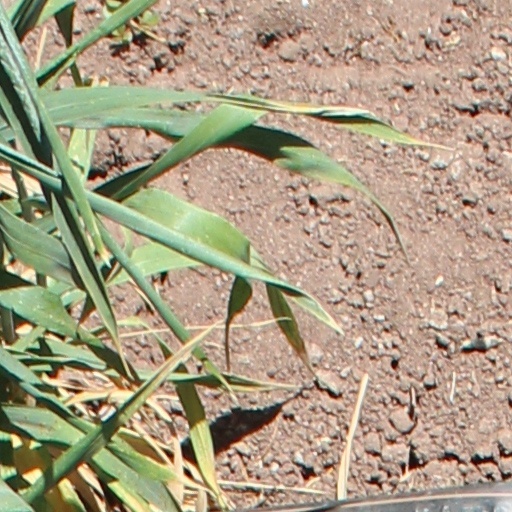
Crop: wheat